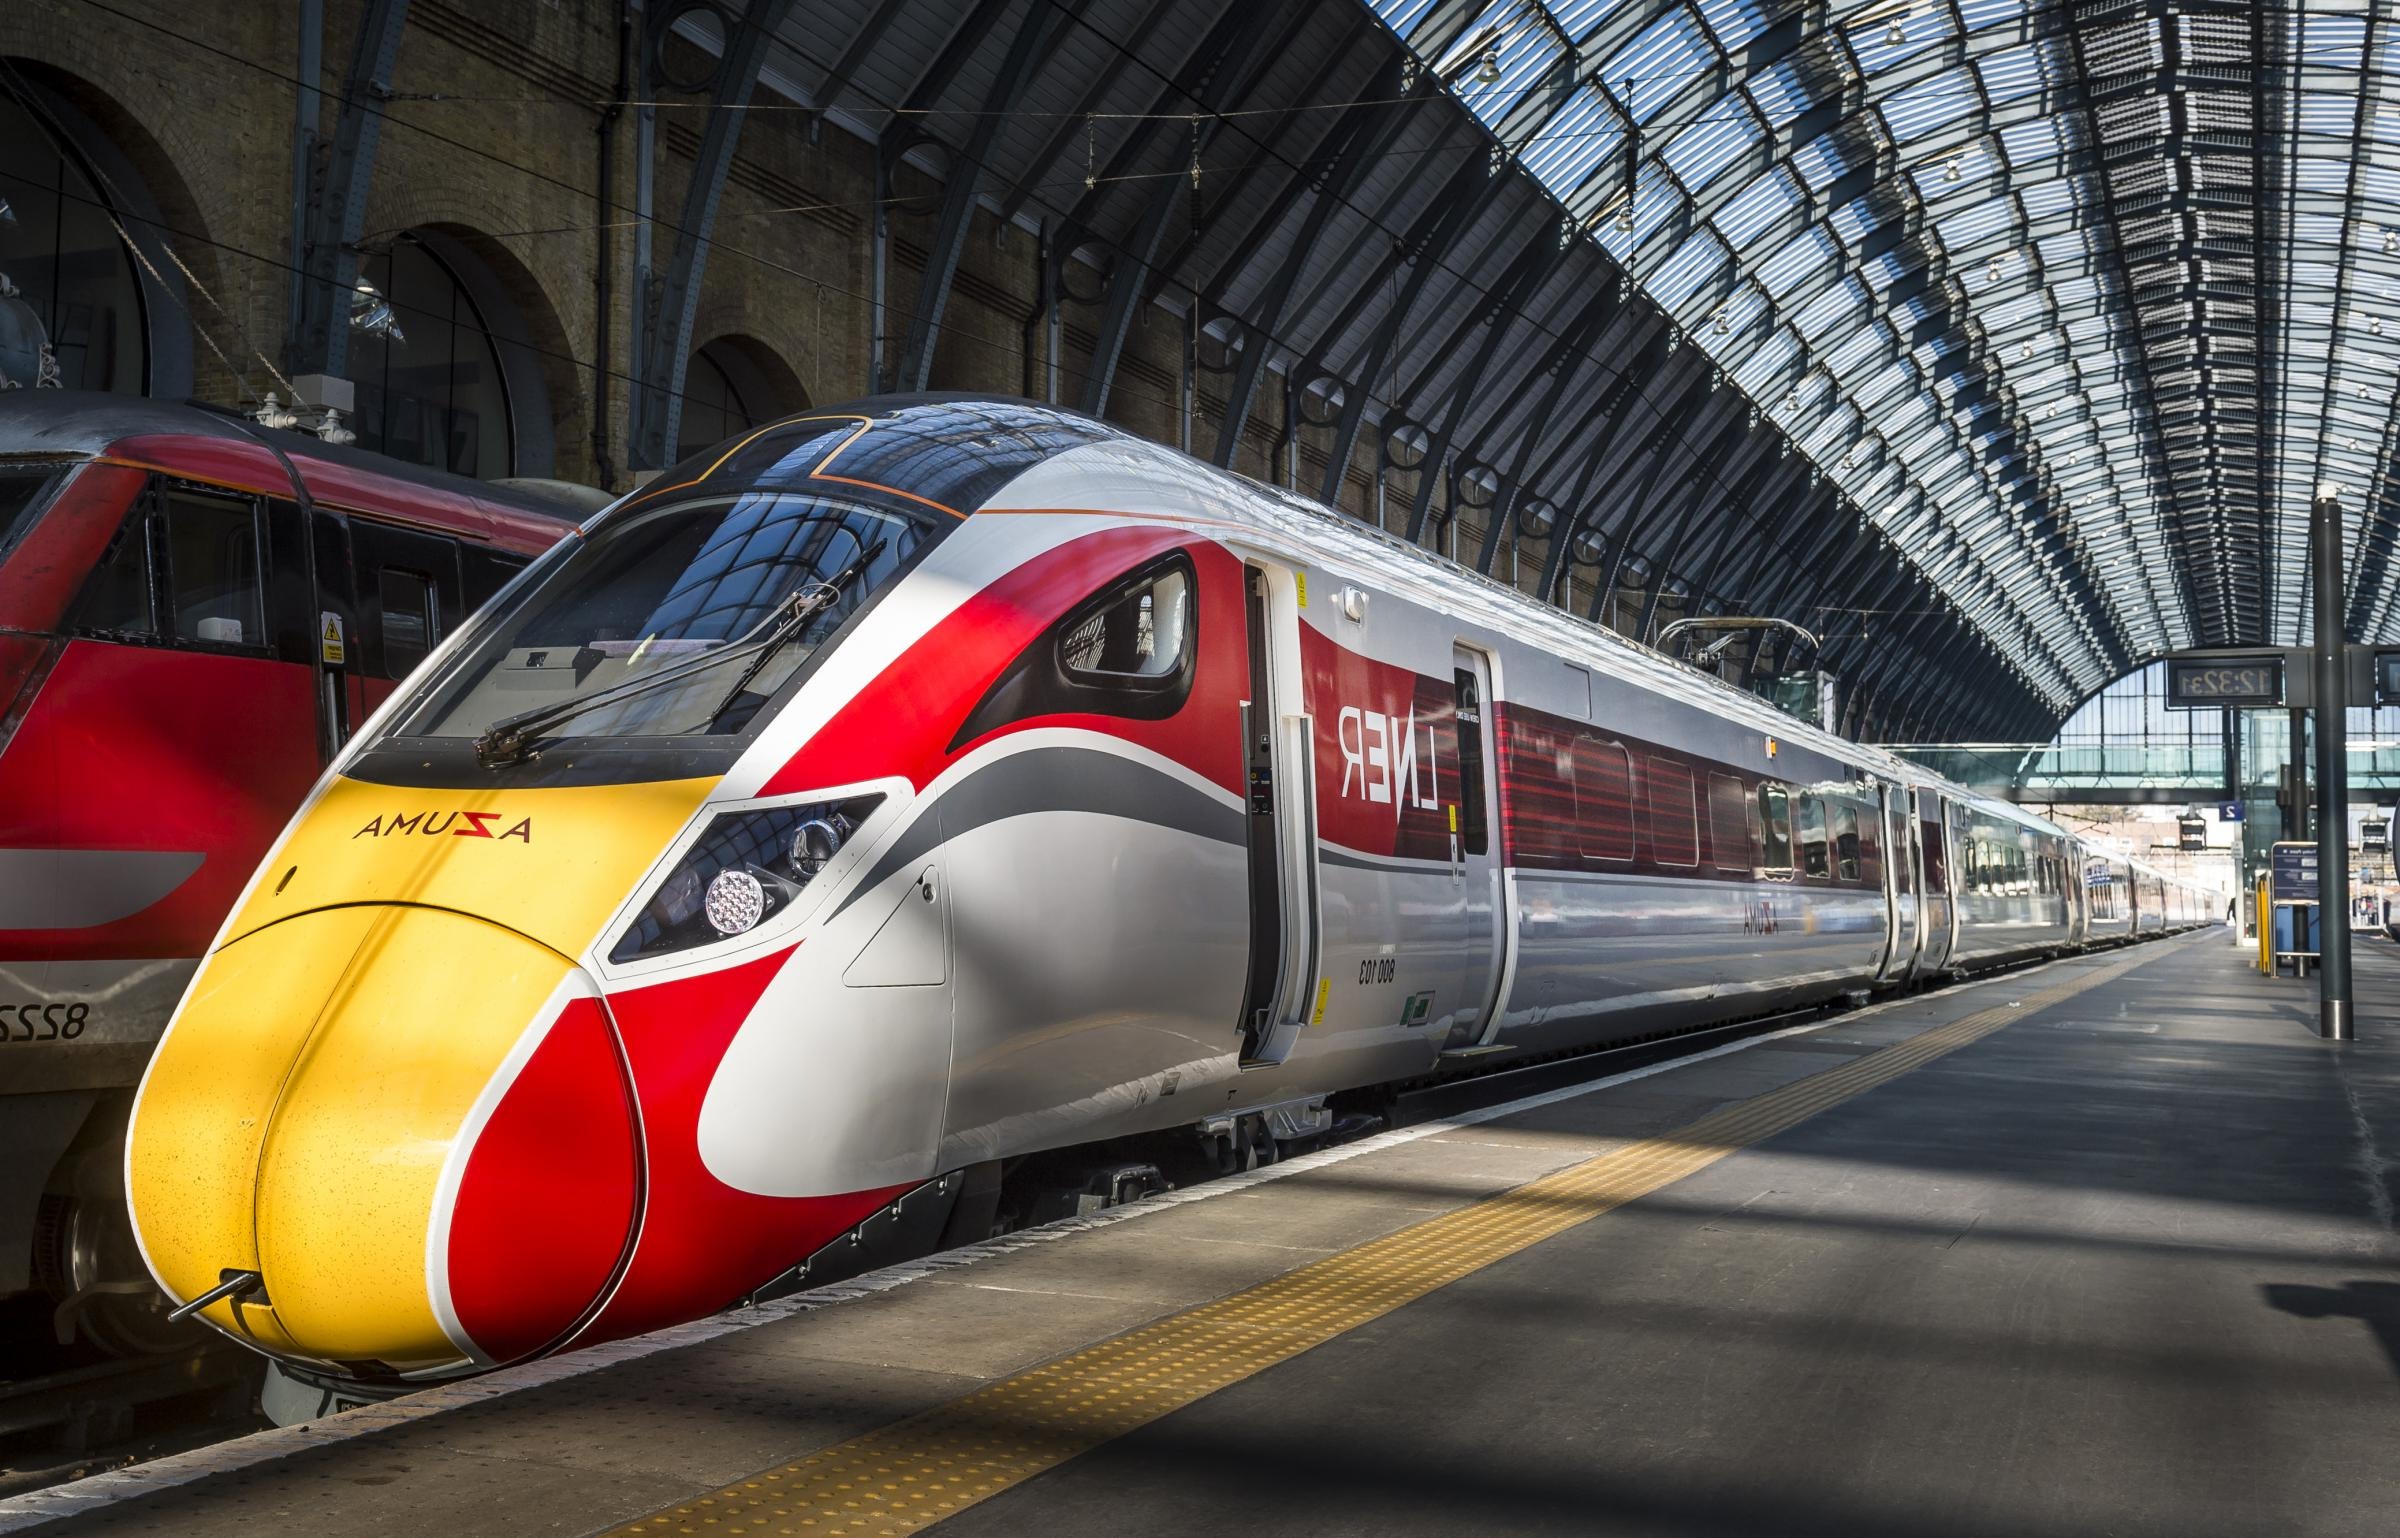
Vehicle type: Trains